Italian Hospital of Montevideo

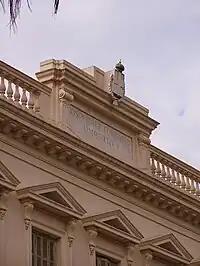
Entrada principal, donde se puede leer el nombre original: "Ospedale italiano Umberto I".

The first Italian immigrants that arrived in the eastern province, did so in the times of colonial Spain. The majority of them originated from Genoa, Naples, Venecia and Sicily.